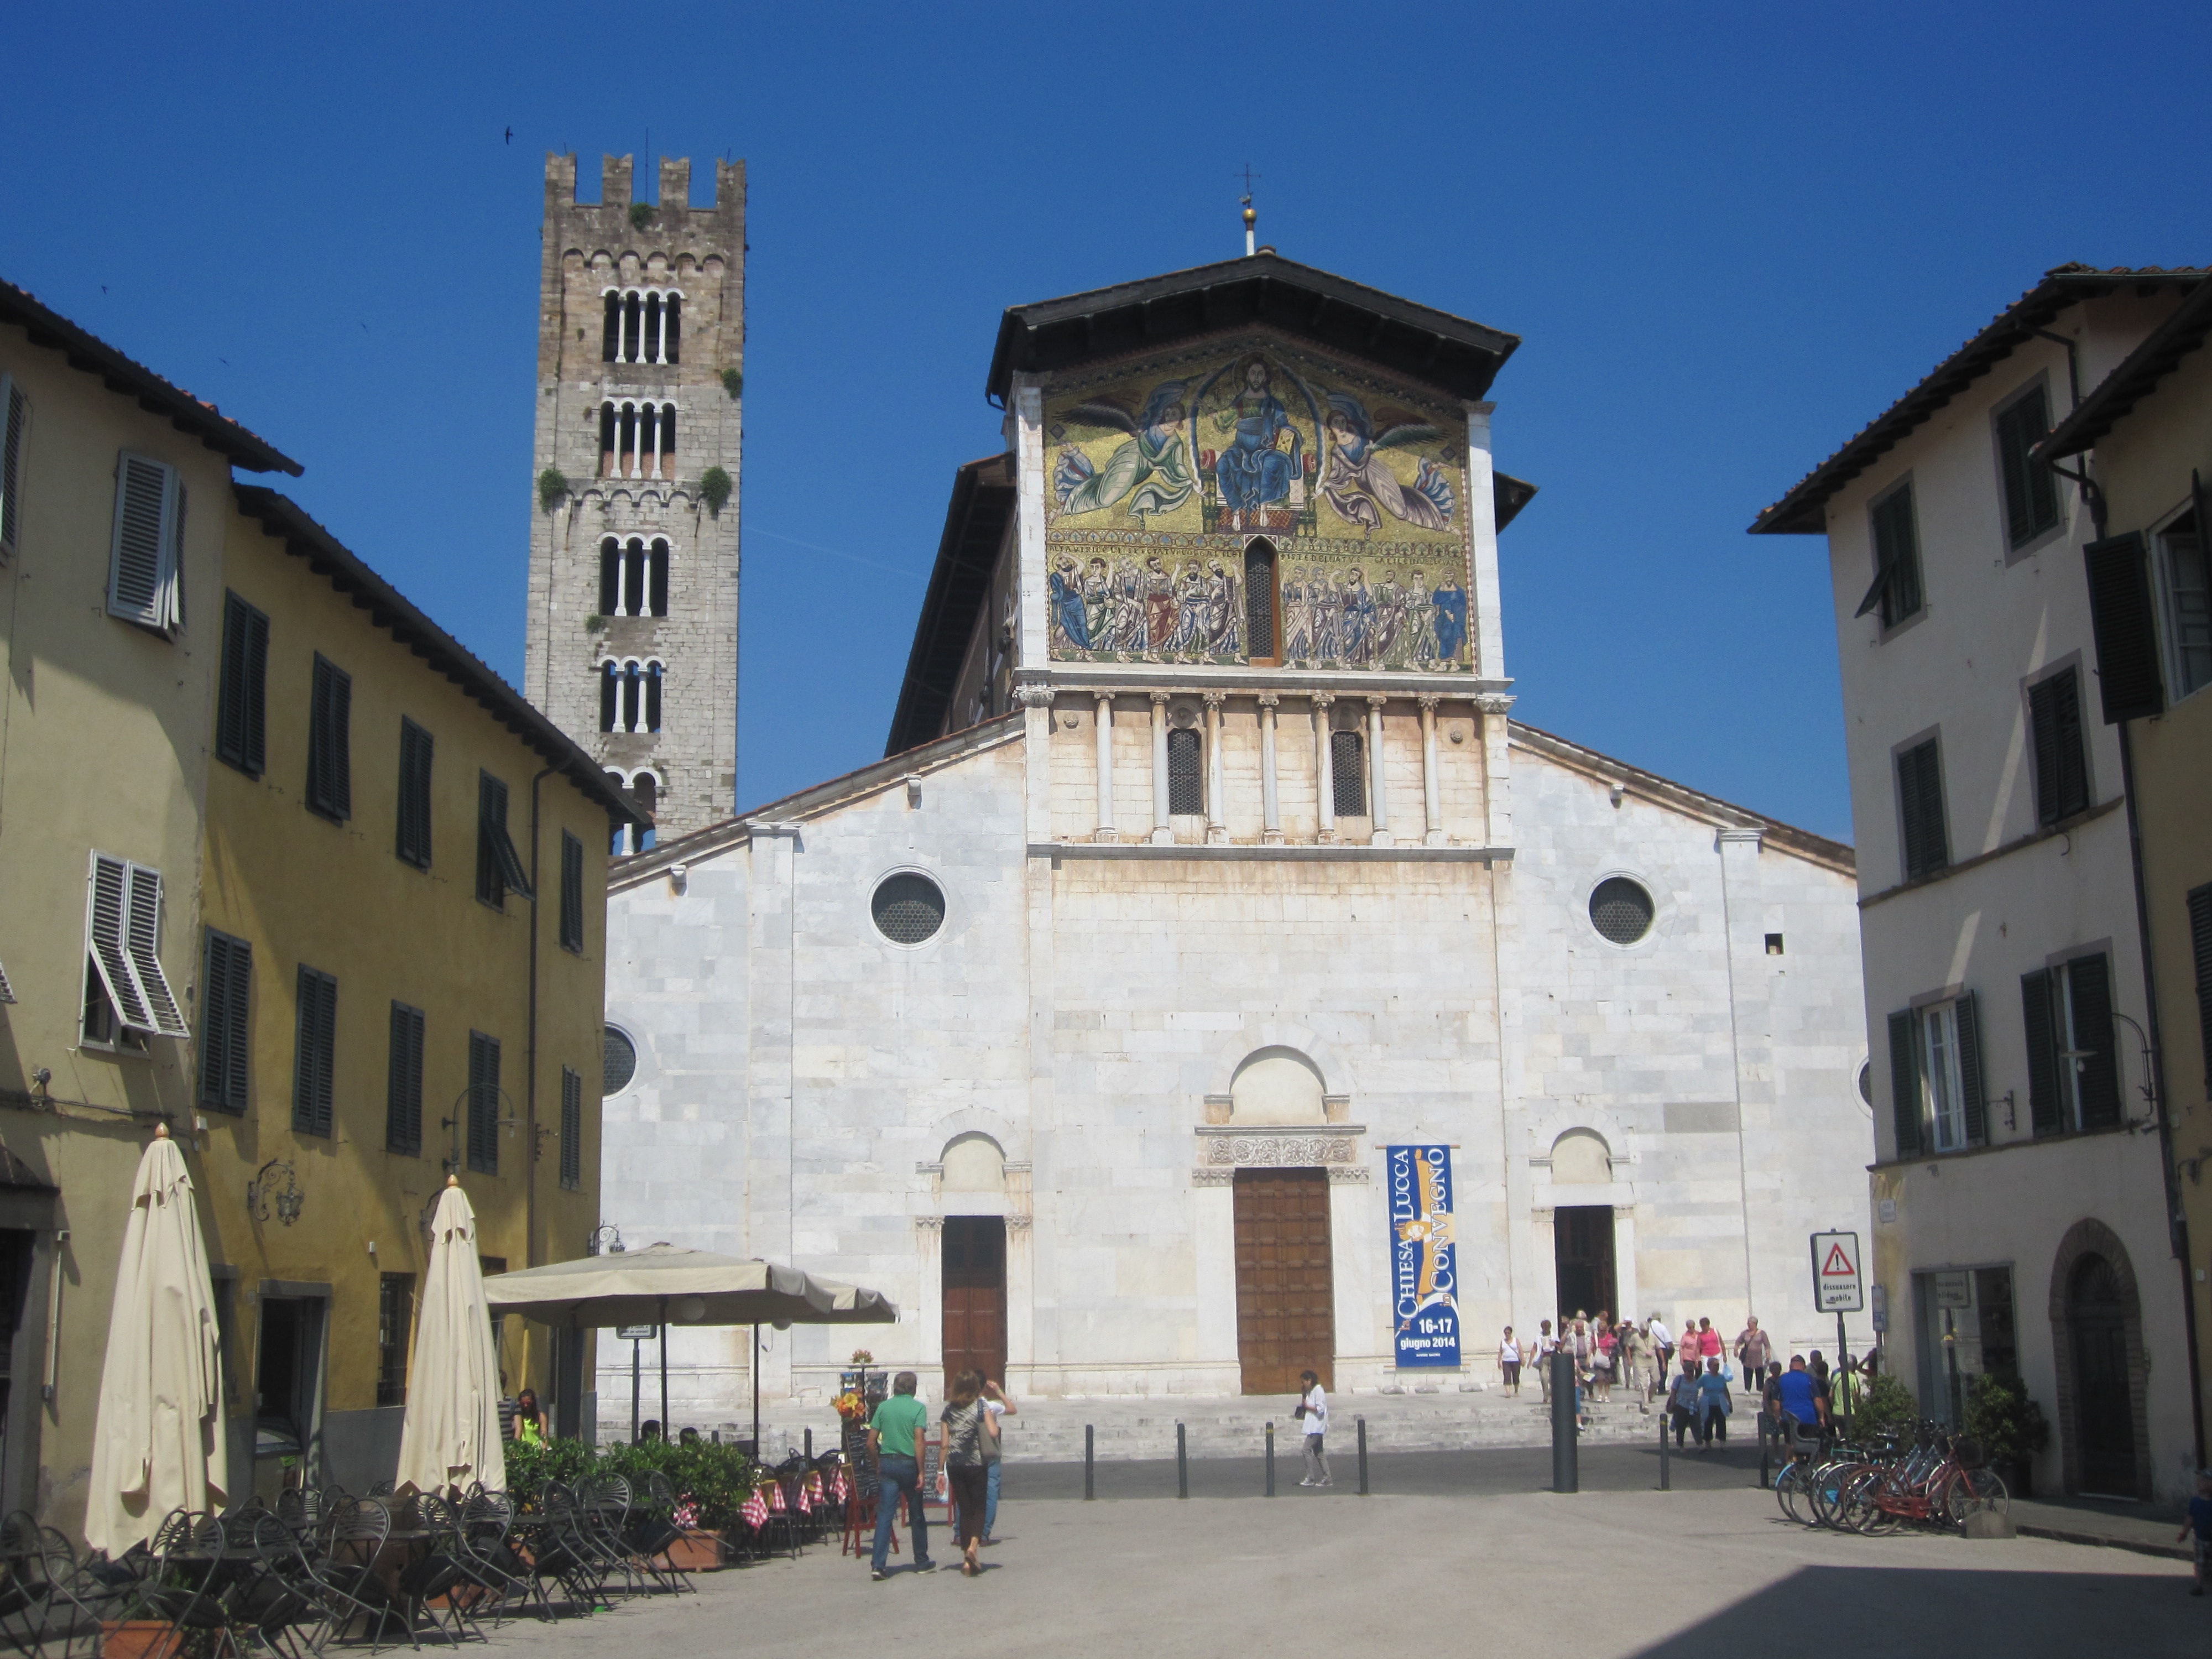
landscape, nature, town, building, chateau, landmark, italy, tuscany, facade, church, cathedral, tourism, place of worship, synagogue, town square, basilica, estate, neighbourhood, tours